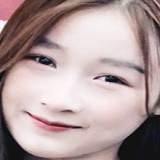
diễn viên Vi Xù